Eugénie Sellers Strong

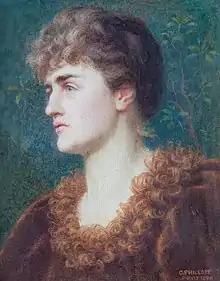
Portrait 1890 by Constance Phillott, Girton College collection

Eugénie Sellers Strong (née Sellers; 25 March 1860 – 16 September 1943) was a British archaeologist and art historian. She was assistant director of the British School at Rome from 1909 to 1925. After studying at Girton College, Cambridge, in 1890 she became the first female student admitted to the British School at Athens; she continued art historical studies in Germany under Adolf Furtwängler. In 1897 she married art historian Sandford Arthur Strong. She contributed to the catalogue of the 1903 Burlington Fine Arts Club "Greek Art" Exhibition, and wrote several books on classical art and sculpture.